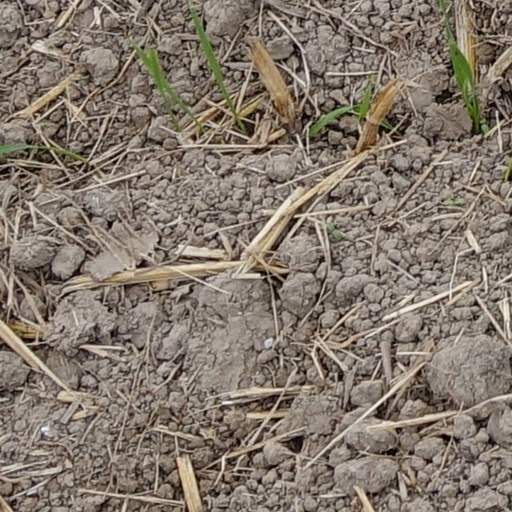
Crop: wheat